Search and rescue

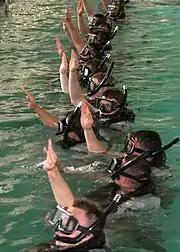
Search and Rescue students give the "I am all right" signal to let the SAR instructors know that they are ready for further instructions at the pool on board Naval Station San Diego.

Ground search and rescue is the search for persons who are lost or in distress on land or inland waterways. People may go missing for a variety of reasons. Some may disappear voluntarily, due to issues like domestic abuse. Others disappear for involuntary reasons such as mental illness, getting lost, an accident, death in a location where they cannot be found or, less commonly, due to abduction. Ground search and rescue missions that occur in urban areas should not be confused with "urban search and rescue", which in many jurisdictions refers to the location and extraction of people from collapsed buildings or other entrapments.